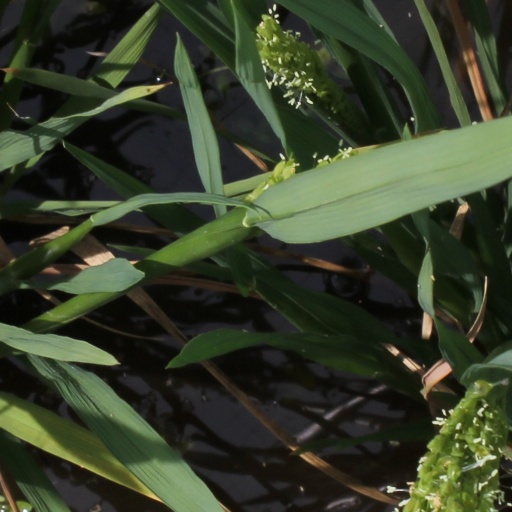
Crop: rice